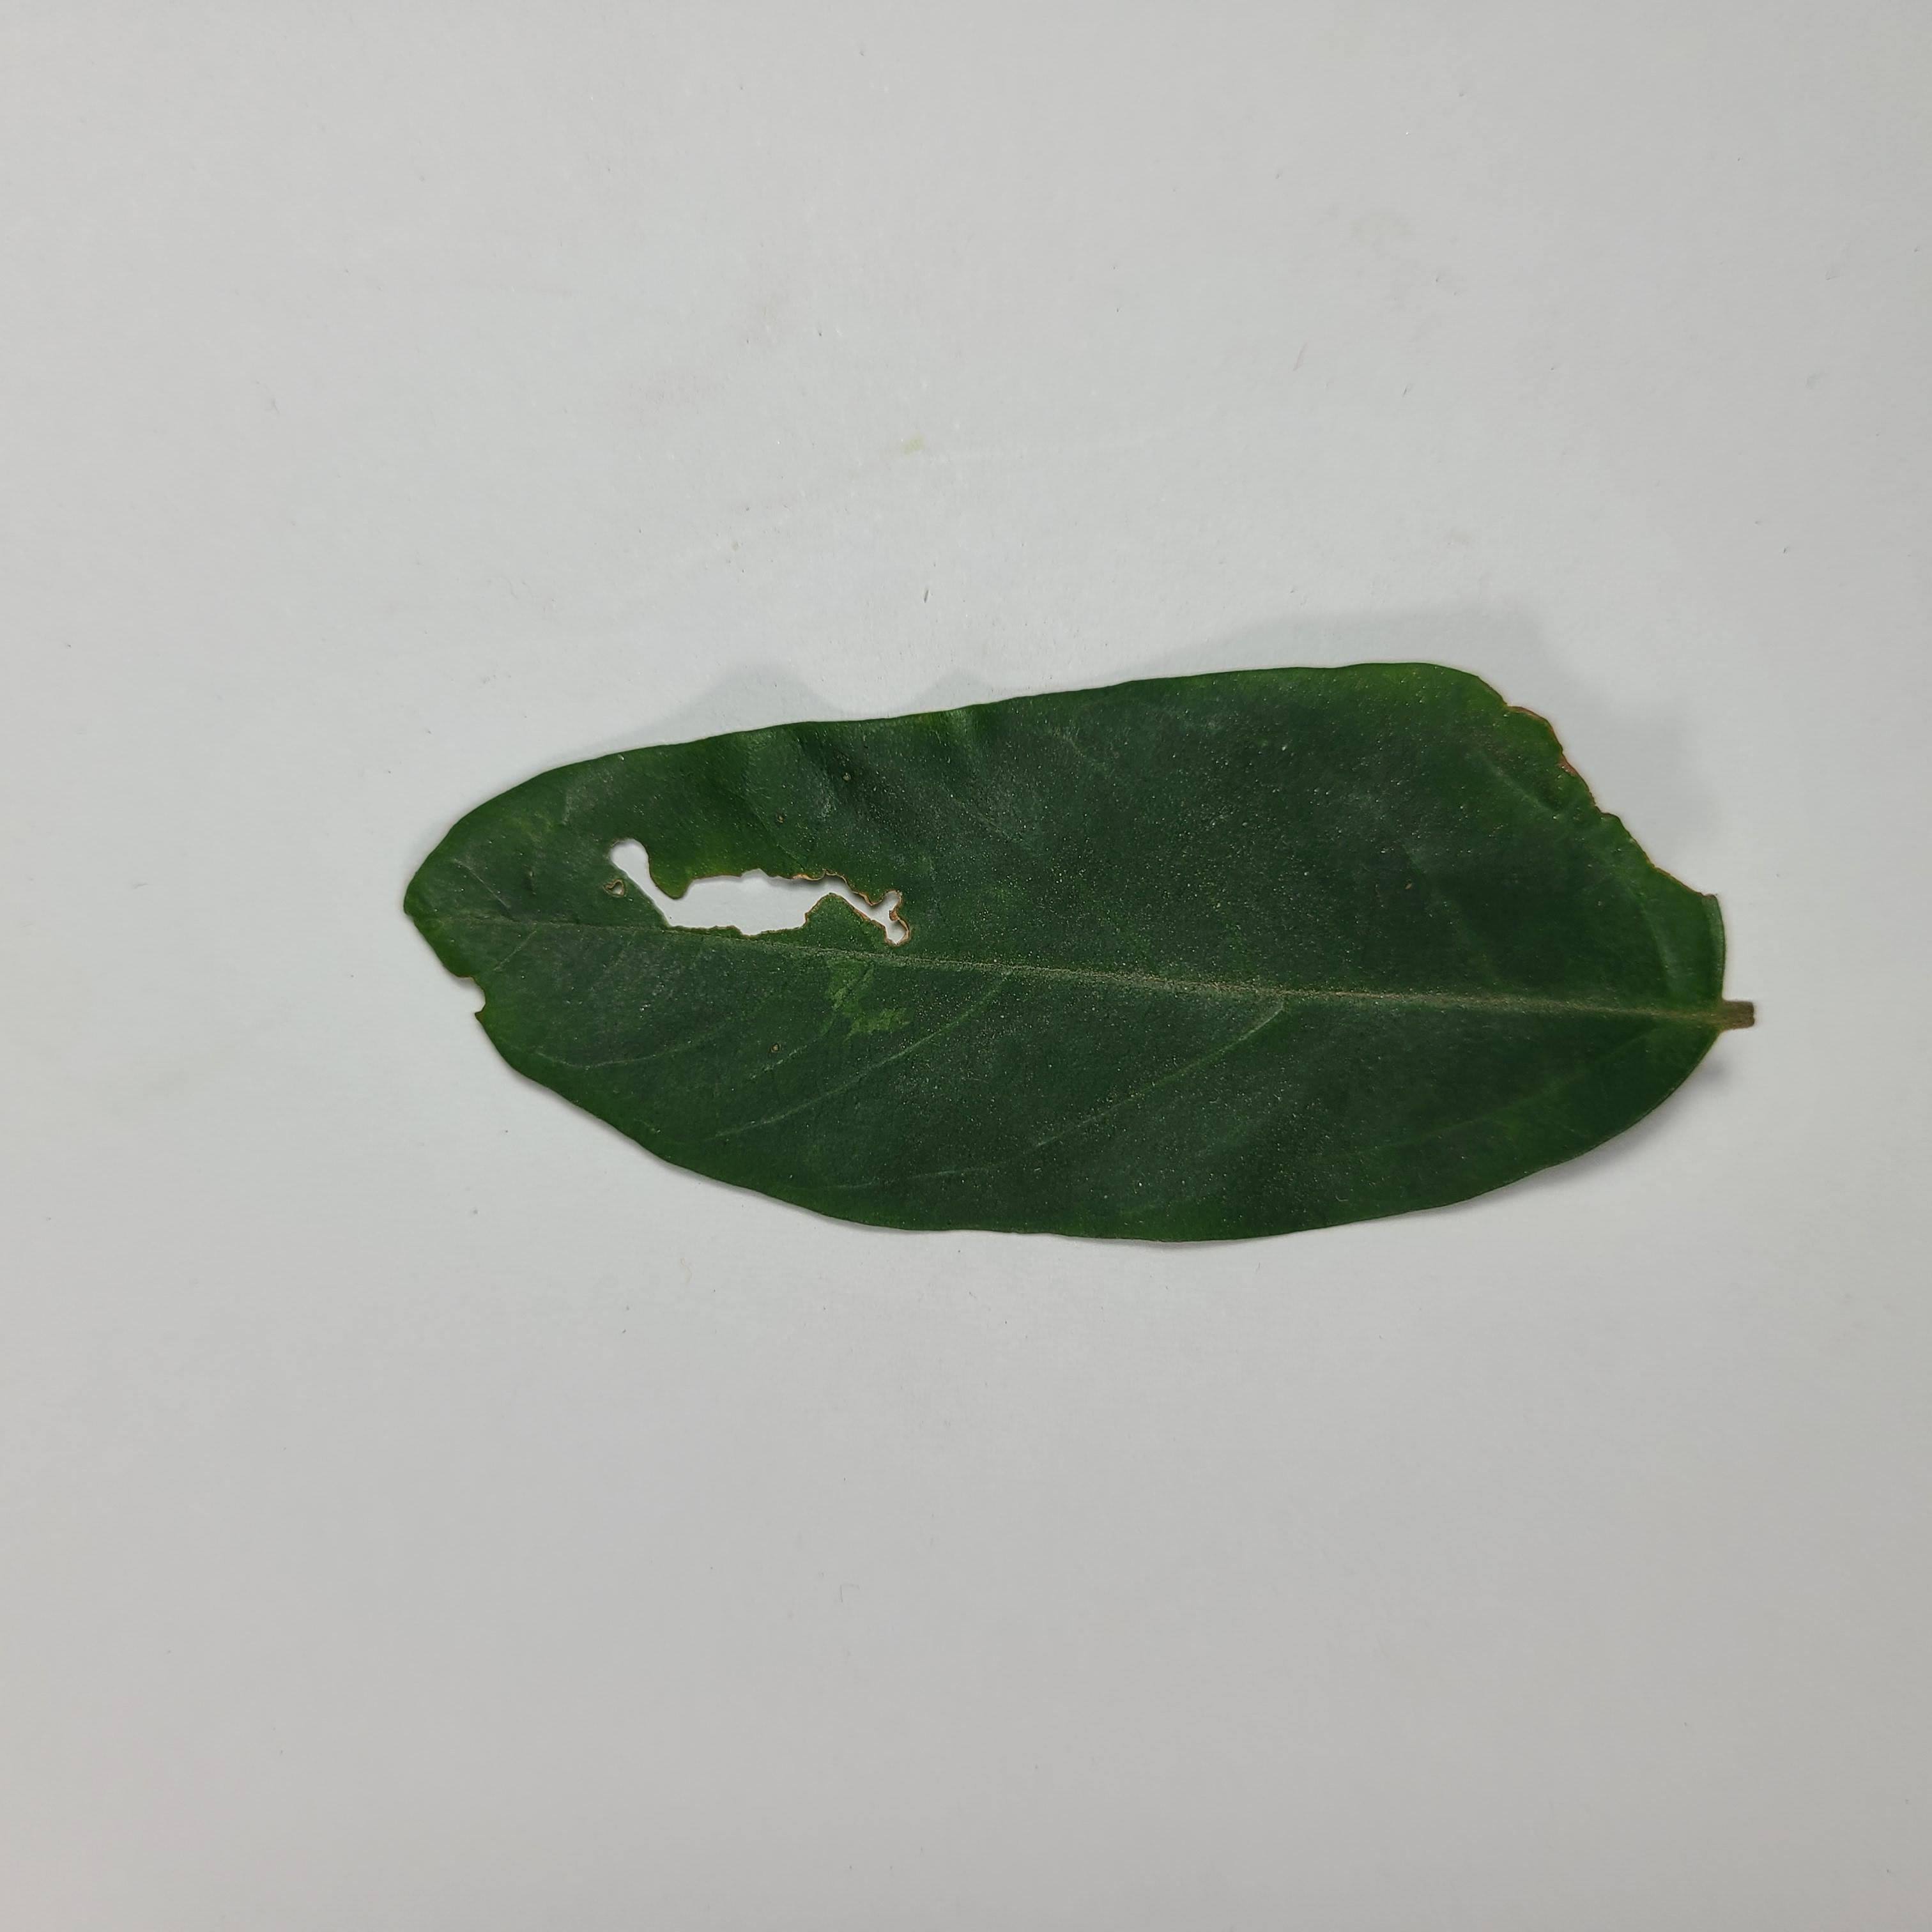
Label: Insect Hole leaves